Frederick Jacob Reagan Heebe

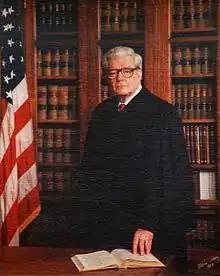

Frederick Jacob Reagan Heebe (August 25, 1922 – August 10, 2014) was a United States district judge of the United States District Court for the Eastern District of Louisiana.